USS Vernon County

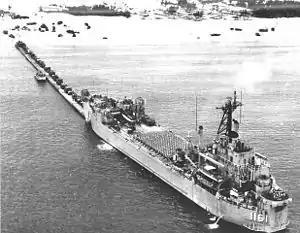
USS "Vernon County" unloading United States Marines and their equipment at Chu Lai, South Vietnam.

"Vernon County" then conducted more cargo runs to ensure the steady flow of supplies and equipment to support the ever-expanding Chu Lai beachhead and the development of Chu Lai Air Base to support the operations of a Marine Air Wing. As U.S. Marine reinforcements arrived in the Western Pacific area, "Vernon County" continued to load and land supplies at Chu Lai.